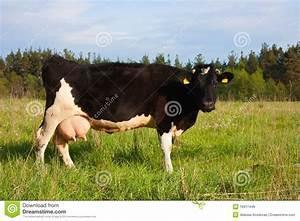
cow